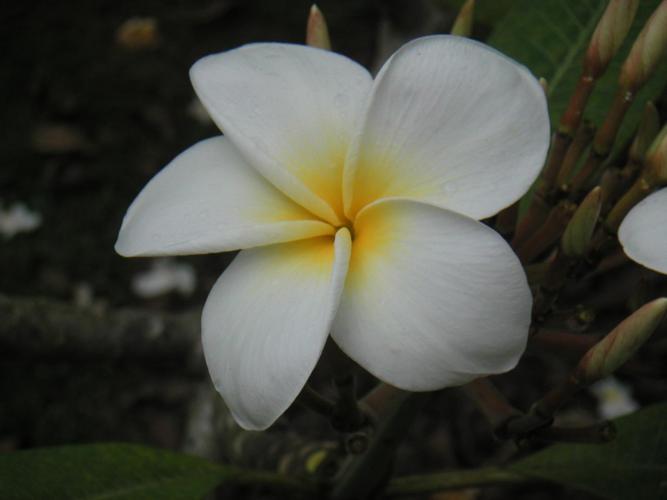
Label: frangipani